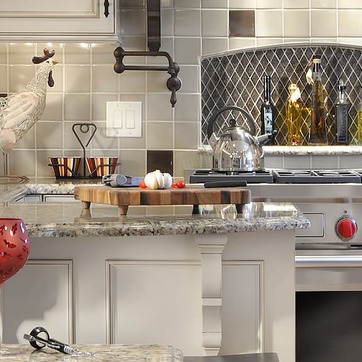
Material: food